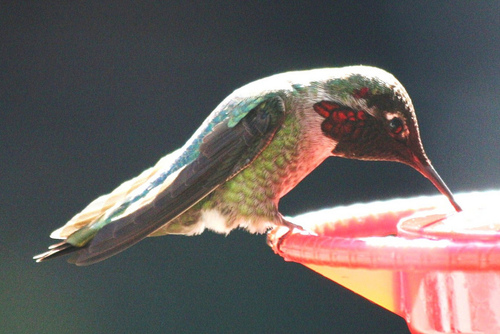
a very small bird with a large beak, and a multi colored body.
a small colorful bird has a long thin beak, a red and black throat, and a white, green and black body.
the tiny bird has a long pointed beak and a ruby cheek patch with green feathers.
small green black blue and red bird with short tarsus and very long slender black beaka bird with a long slender bill, pearl green flank and head and white breast.
this bird has wings that are black and has a green belly
this is a colorful bird with a black and white head red ears white breast and grey and blue wings.
this bird has wings that are green and has a long bill
this bird is colorful with a red cheek patch, green belly and blue back.
this is a green bird with a red throat and a very long and very thin beak.
Species: Anna Hummingbird